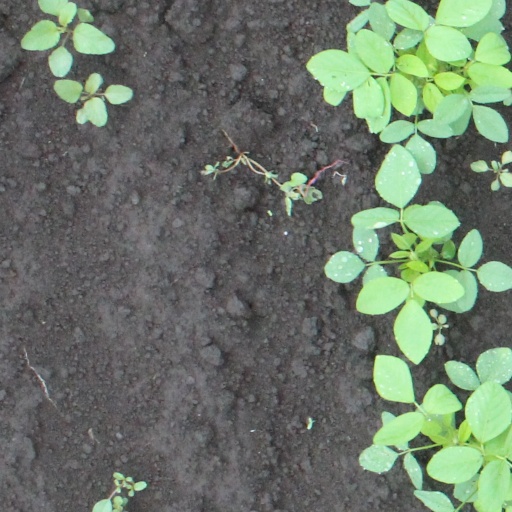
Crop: soybean